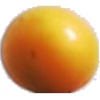
Label: cherry_wax_yellow